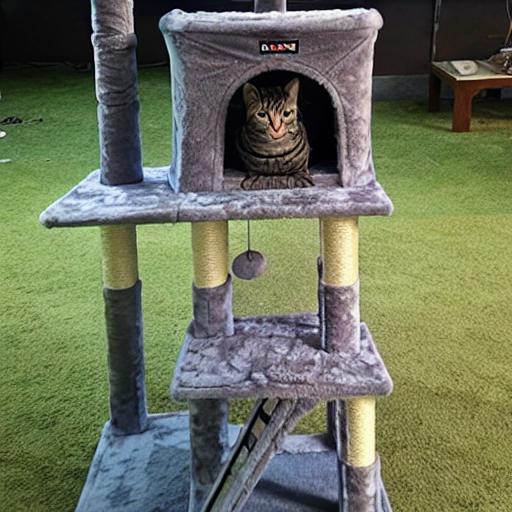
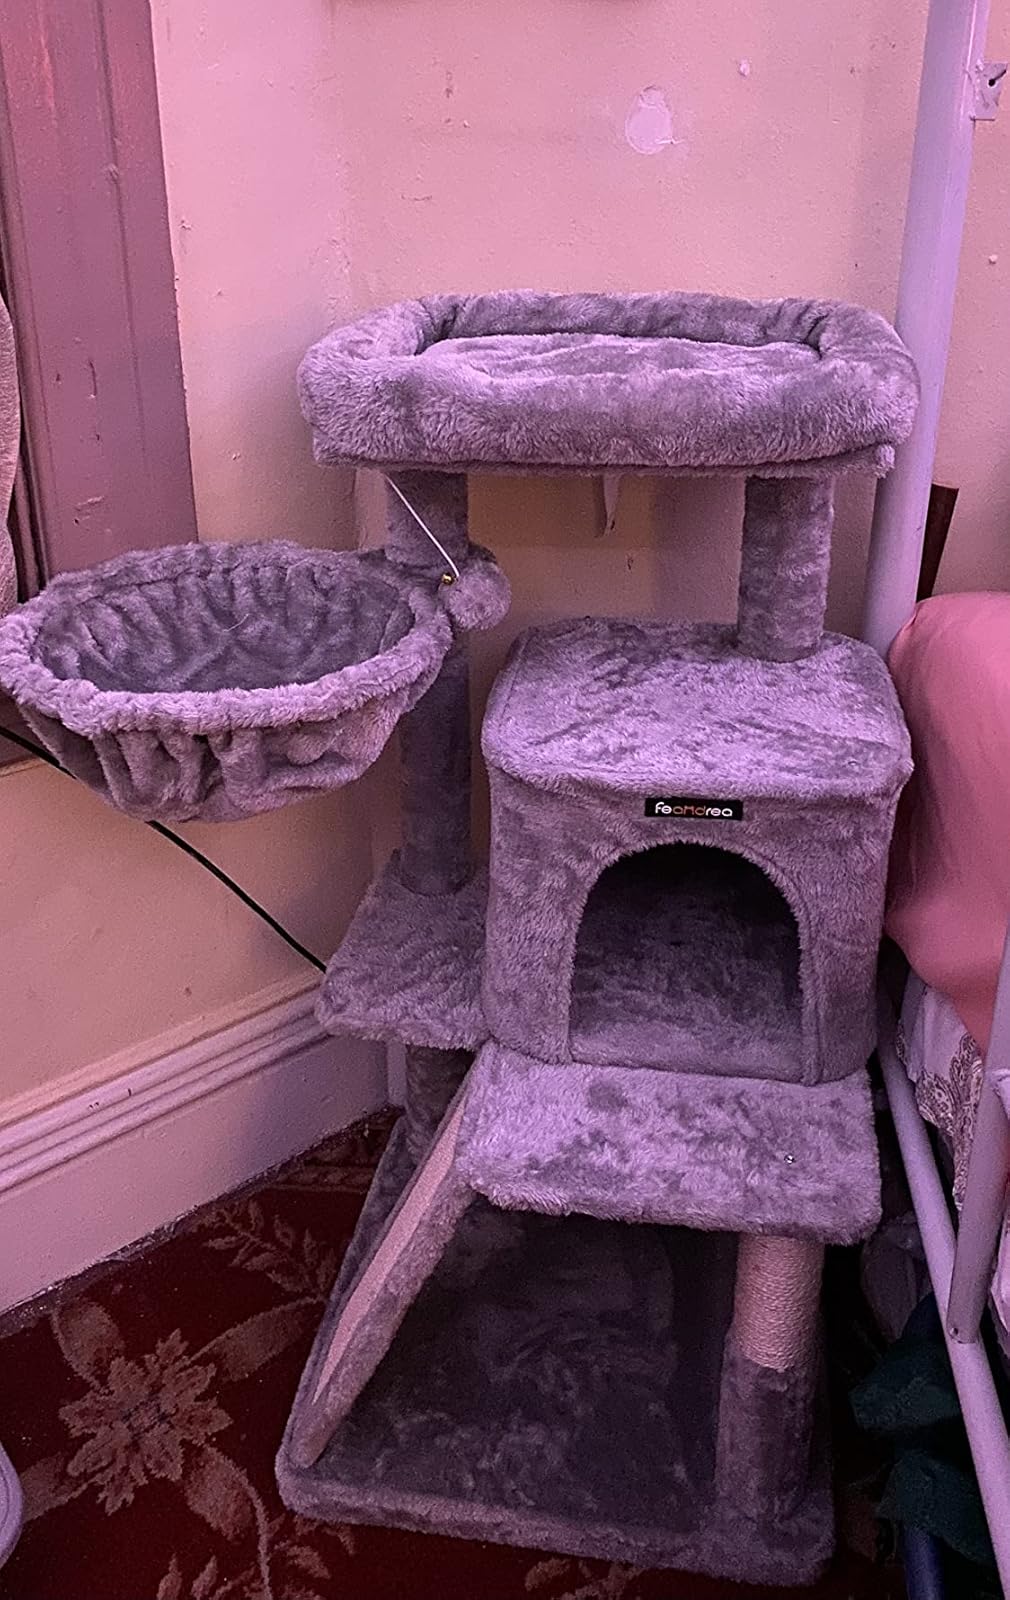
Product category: items_cat tree
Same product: no